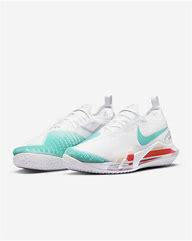
Brand: Nike
Model: Court React Vapor NXT